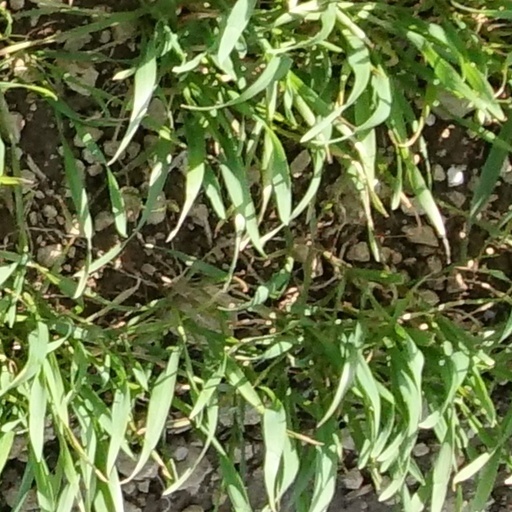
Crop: wheat